Collective punishment

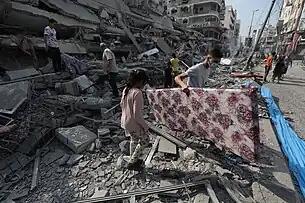
People stand amid the rubble of a building and looking at the ground. A man is carrying a large flower-patterned object.

The current blockade of Gaza has been widely criticized as a form of collective punishment against the Palestinian population. International humanitarian law prohibits collective punishment under the Fourth Geneva Convention, to which Israel is a party. Critics argue that the blockade restricts the movement of people and goods, including essential supplies such as food, medicine, and construction materials, severely impacting the daily lives and humanitarian conditions of Gaza's residents.